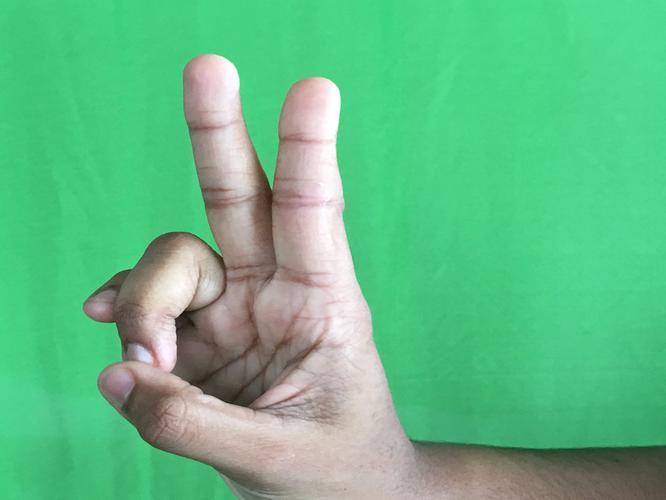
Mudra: Katrimukha
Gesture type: single_hand